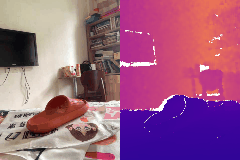
Label: shoe